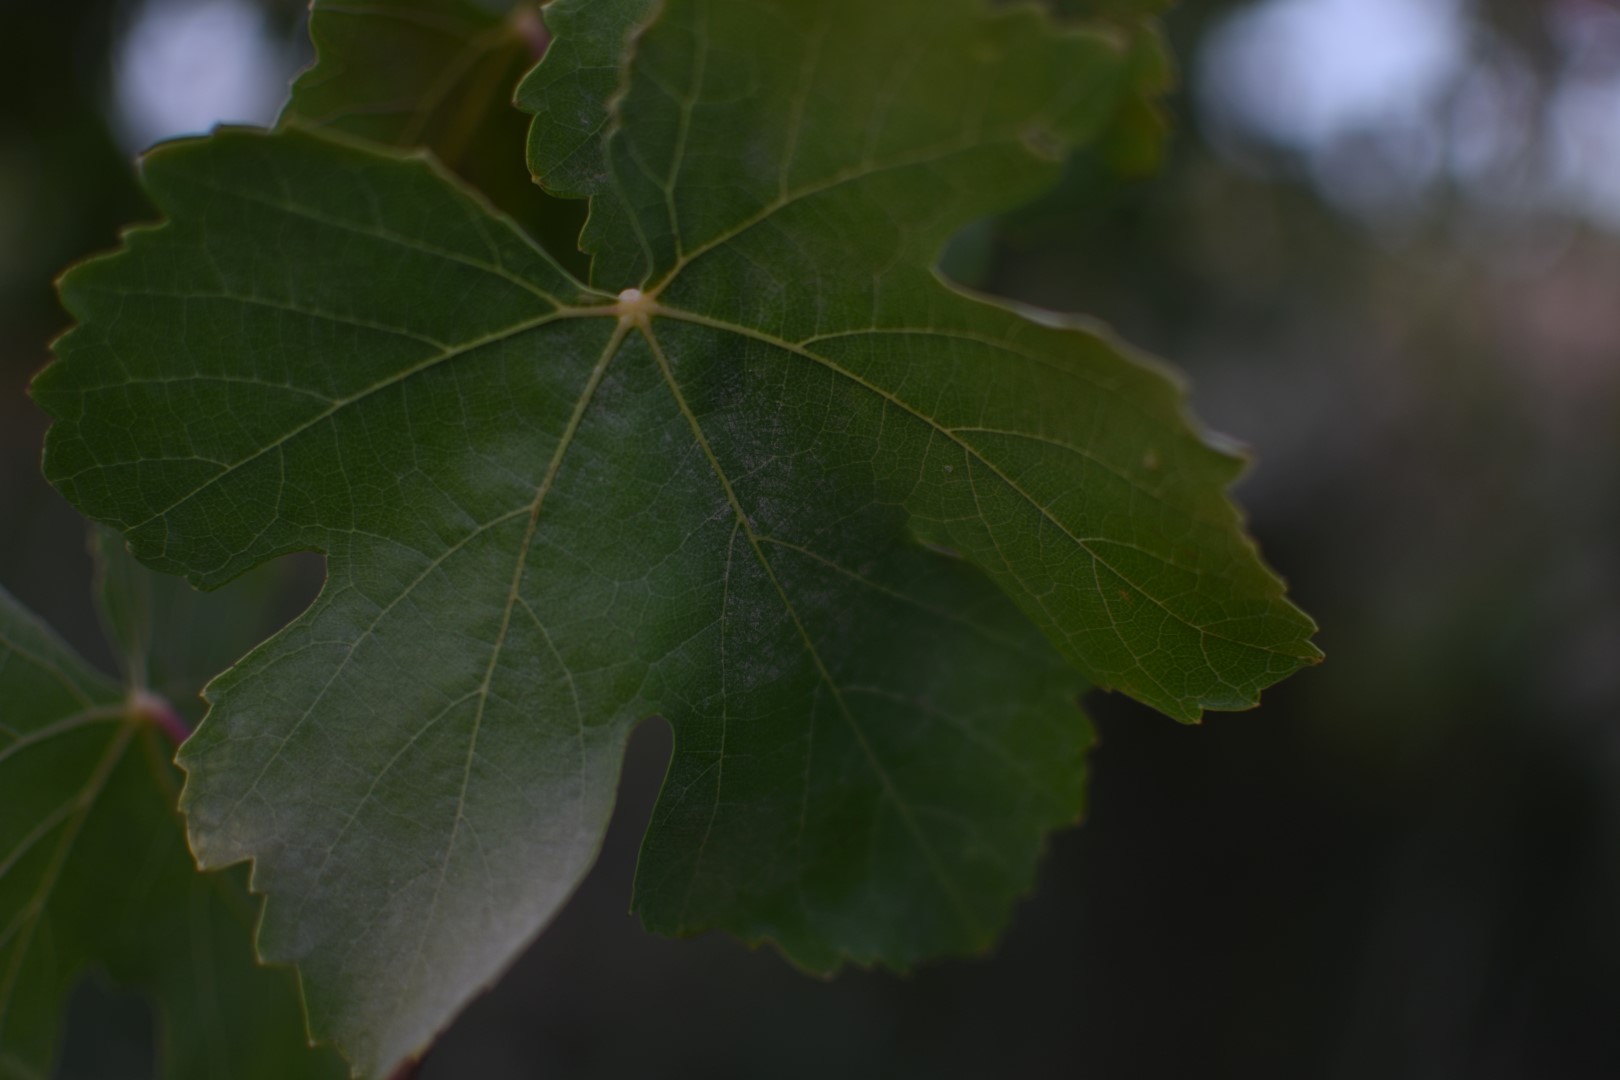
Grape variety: Thompson Seedless